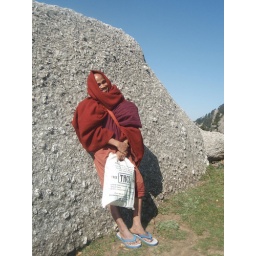
4-28-08 - Sudhamma slept without a sleeping bag in the bitter cold (1 of 1)